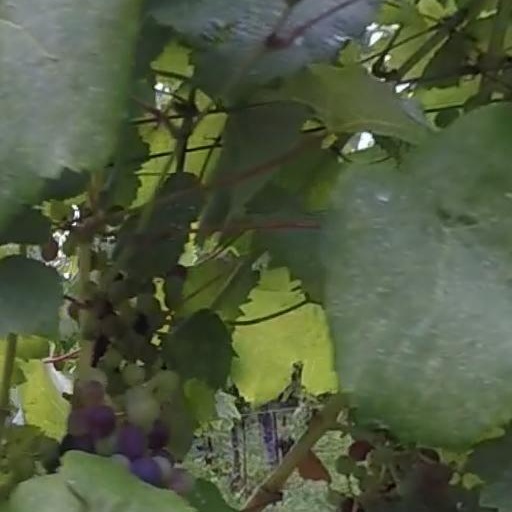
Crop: grape